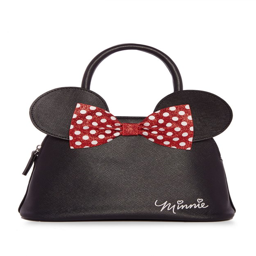
retail have their own version of the bag , and it will set shoppers back just £ 7